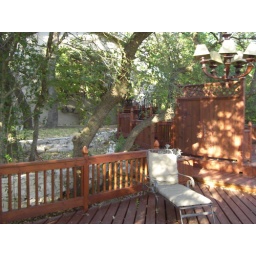
Notice the stone wall (probably original and covered up some by the deck).